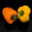
Label: sweet_pepper